Colorado River Storage Project

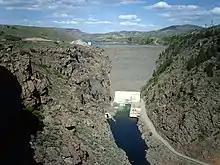
Blue Mesa Dam.

The Flaming Gorge Unit consists of the Flaming Gorge Dam and the Flaming Gorge Reservoir, and the dam's powerplant. The dam impounds the Green River near Dutch John, Utah. Portions of the reservoir spill over into Southern Wyoming near the city of Green River.